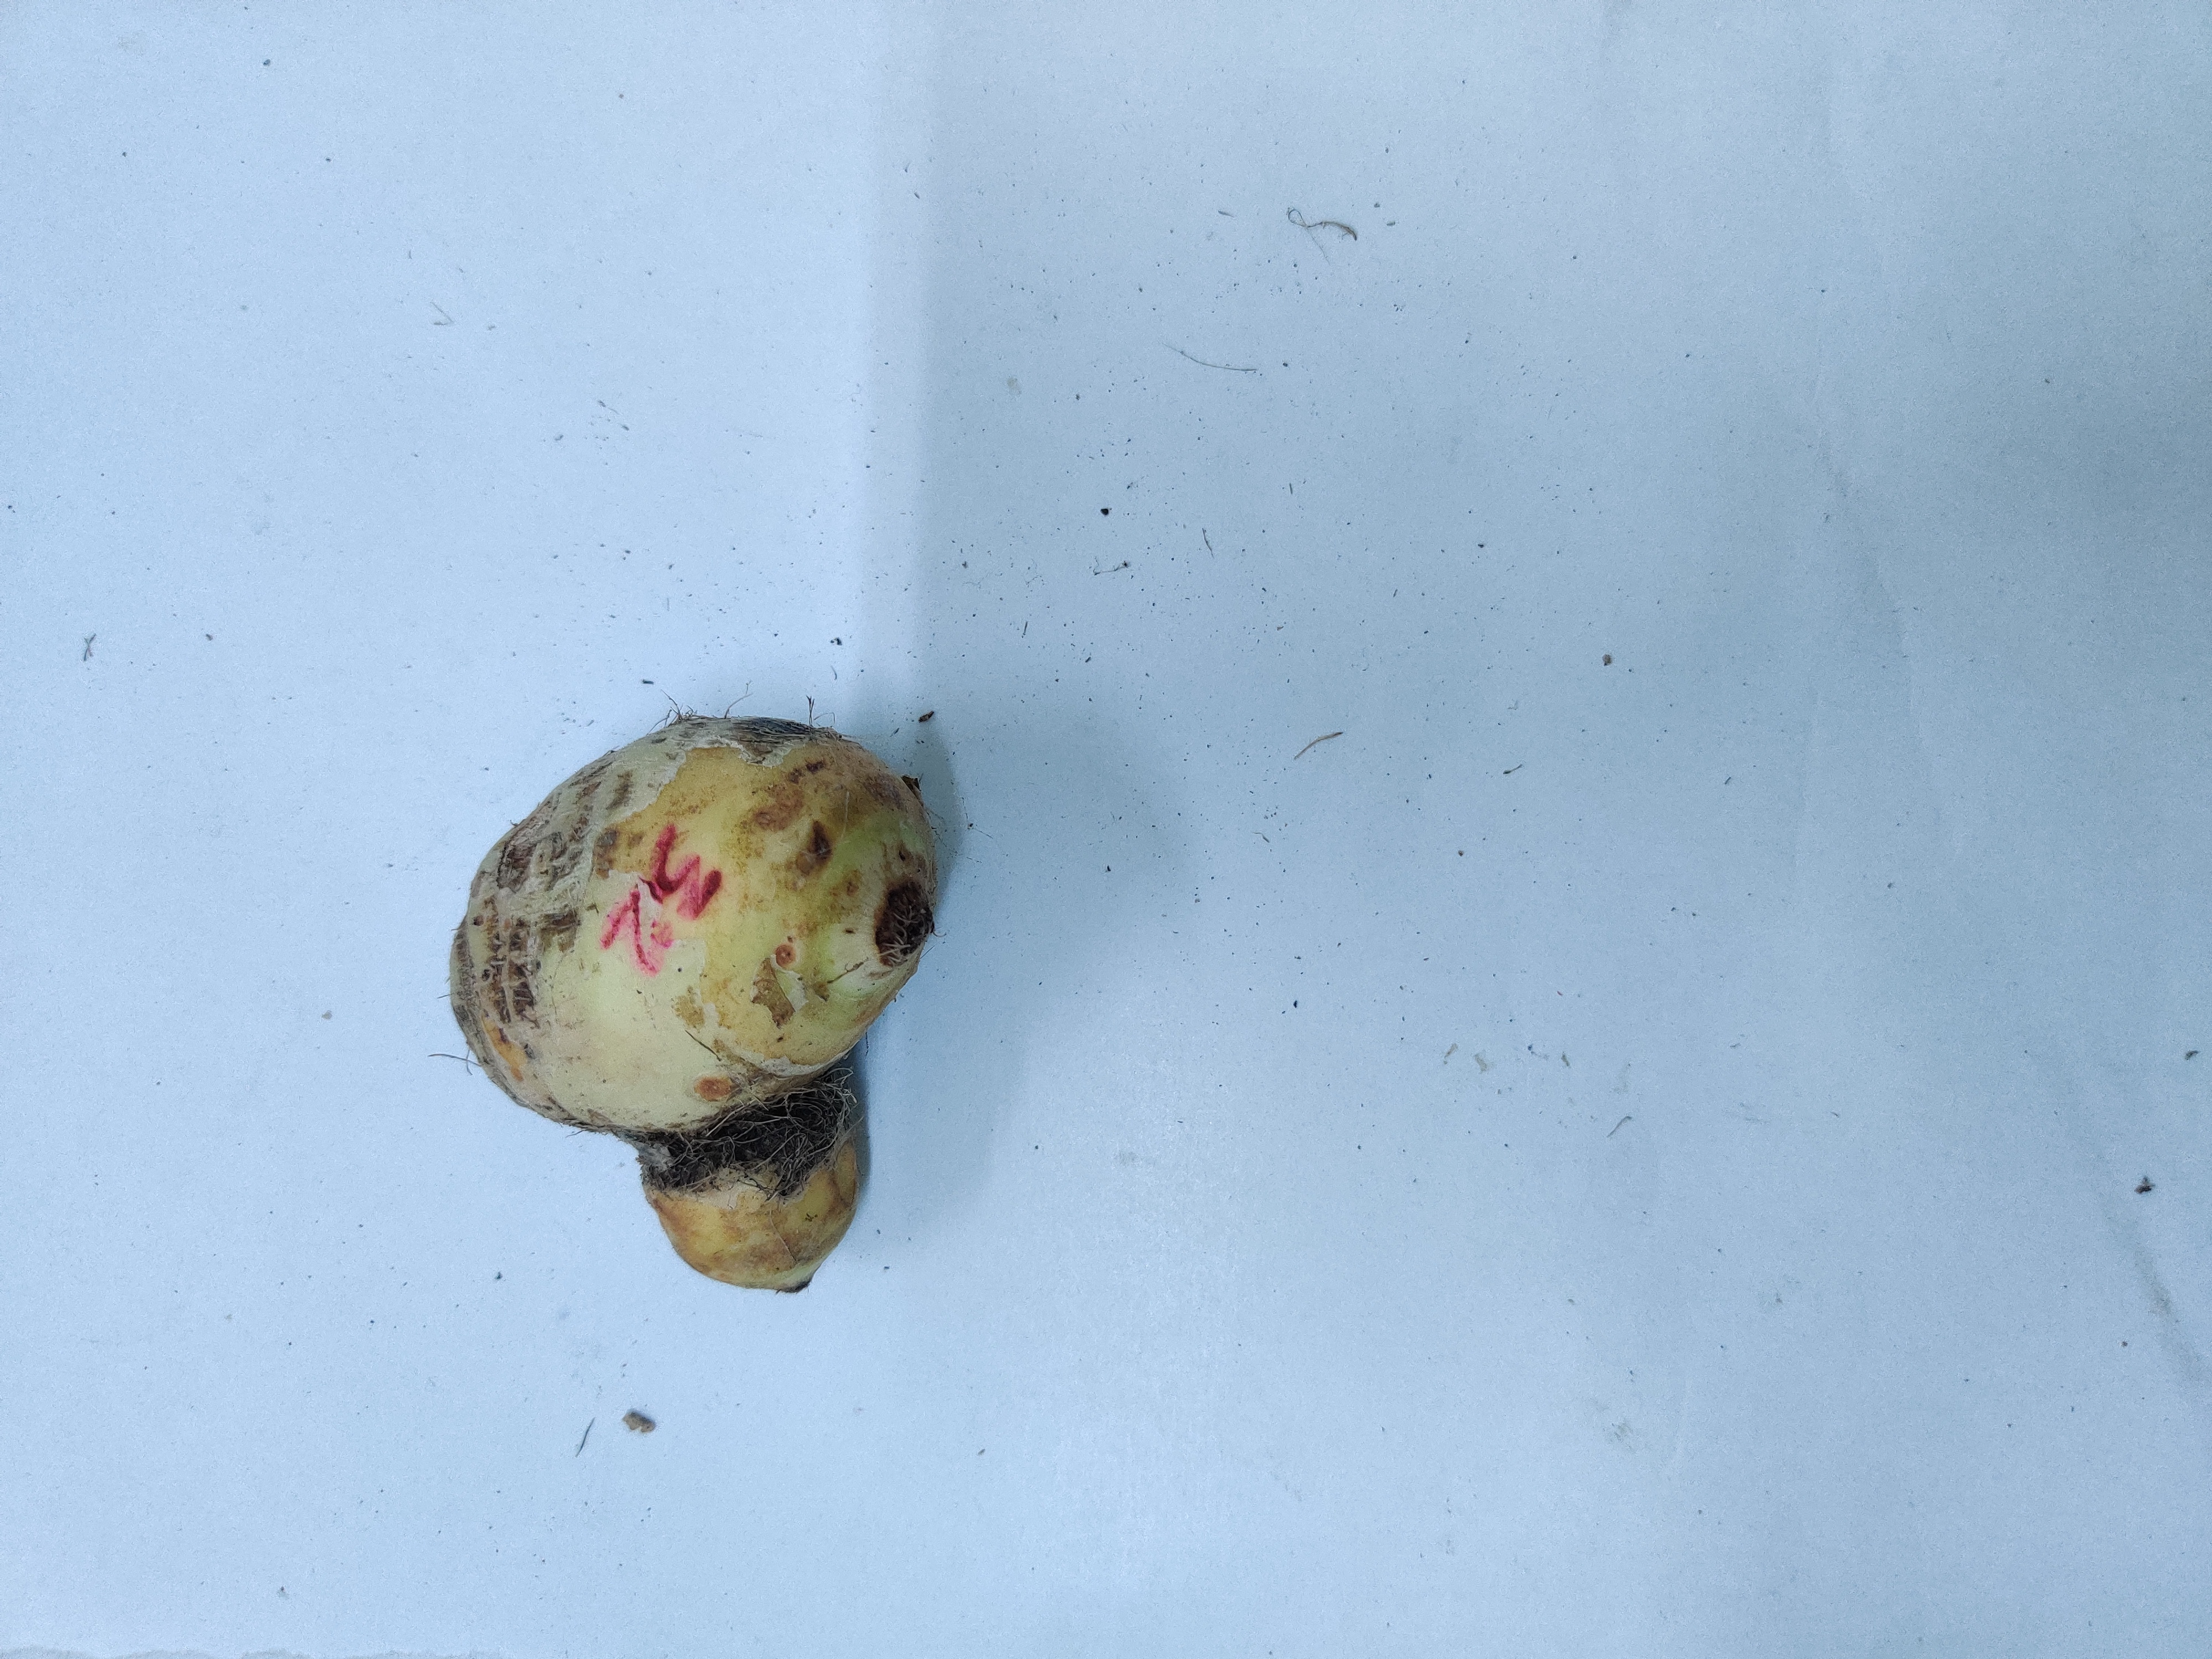
Crop: Taro root
Condition: Damaged